God's House Hospital

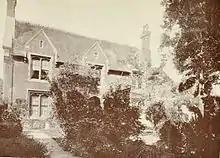
Residence of the sisters, God's House Hospital, Southampton

In 1343, King Edward III granted the custody of God's House to The Queen's College, Oxford, which had been founded two years earlier. This charter transferred ownership of the hospital and all the related properties to the college on condition that the provost and scholars at the college continued to meet the hospital's original objectives, and allowed any surplus funds to be spent on providing accommodation for any students of the college who suffered from long-term or incurable illnesses.